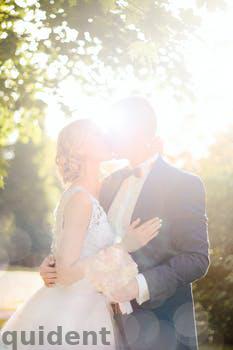
Label: Watermark